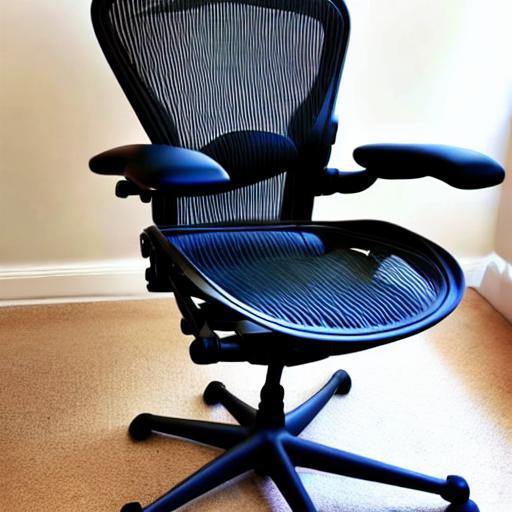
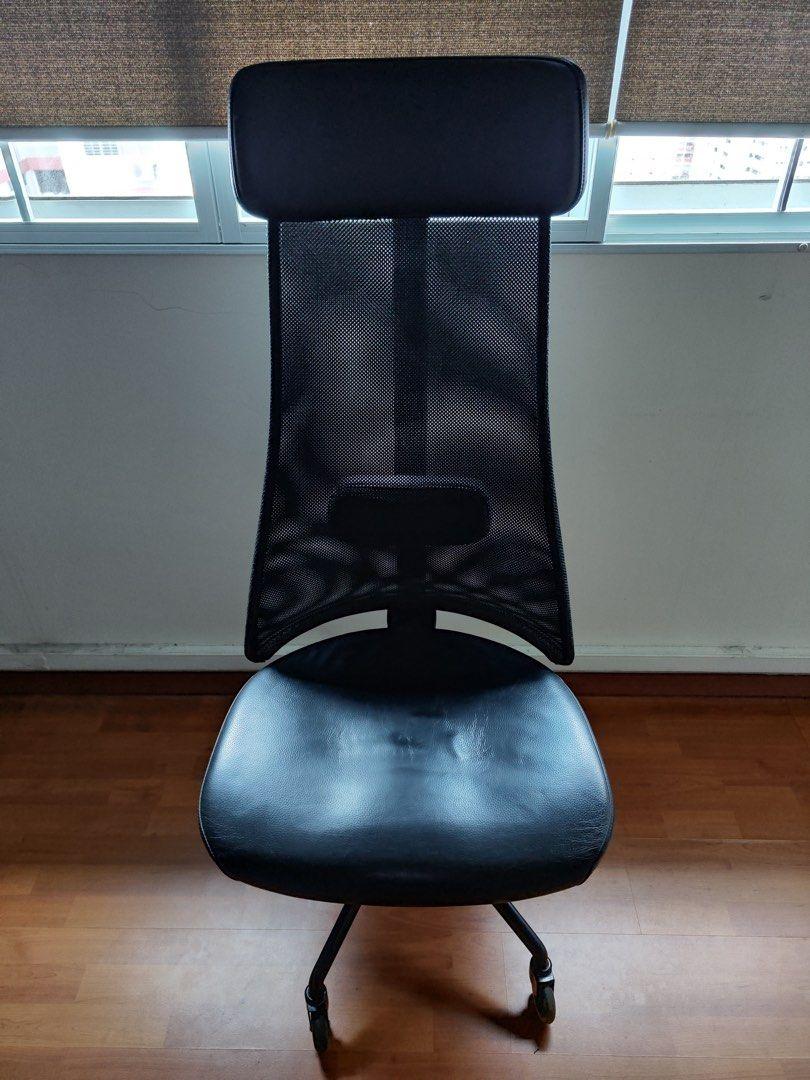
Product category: items_chair
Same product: no